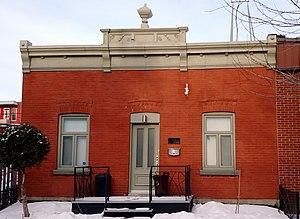
Maison de style Shoebox sur la rue Chateaubriand à Montréal, Québec
Les shoebox houses sont de petites maisons typiques, dispersées dans différents quartiers de Montréal. La plupart d’entre elles ont été construites au début du XXᵉ siècle. Elles logeaient les familles d’ouvriers et témoignent de l’essor industriel de la ville.